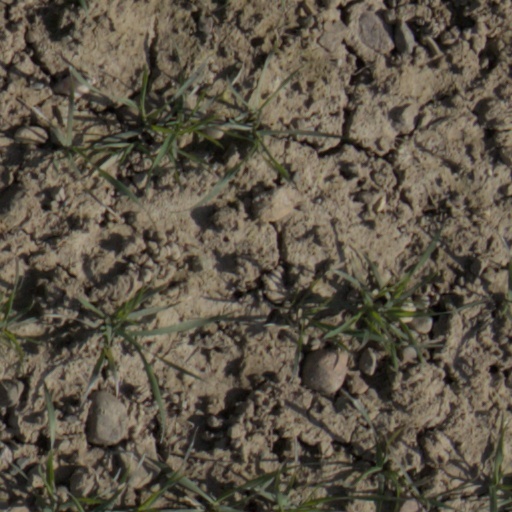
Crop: wheat